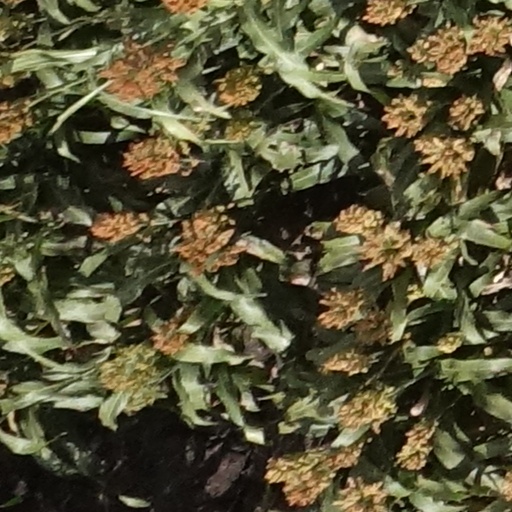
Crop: sorghum